Tejn Church

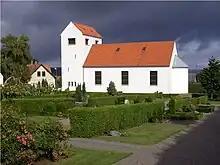
Tejn Church, Bornholm

Tejn Church is located at Tejn on the north-east coast of the Danish island of Bornholm. The most recent of the island's churches, it was built in 1940 to a Functionalist design by Emanuel Grauslund (1901-1951). It is a simple, whitewashed building on a granite base with rectangular, small-paned windows and a red-tiled roof.